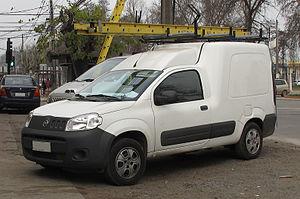
Le Fiat Novo Fiorino est un petit fourgon utilitaire produit par la filiale brésilienne du constructeur italien Fiat Professional, dérivé de l'automobile de série Fiat Uno, lancée en 2010.